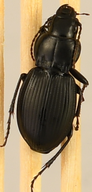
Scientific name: Cyclotrachelus torvus
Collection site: Northern Great Plains Research Laboratory NEON (NOGP), plot NOGP_003